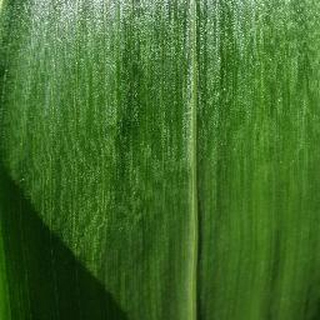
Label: healthy_corn